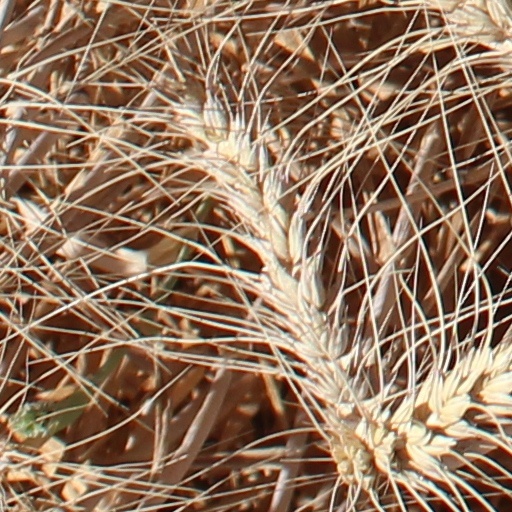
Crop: wheat